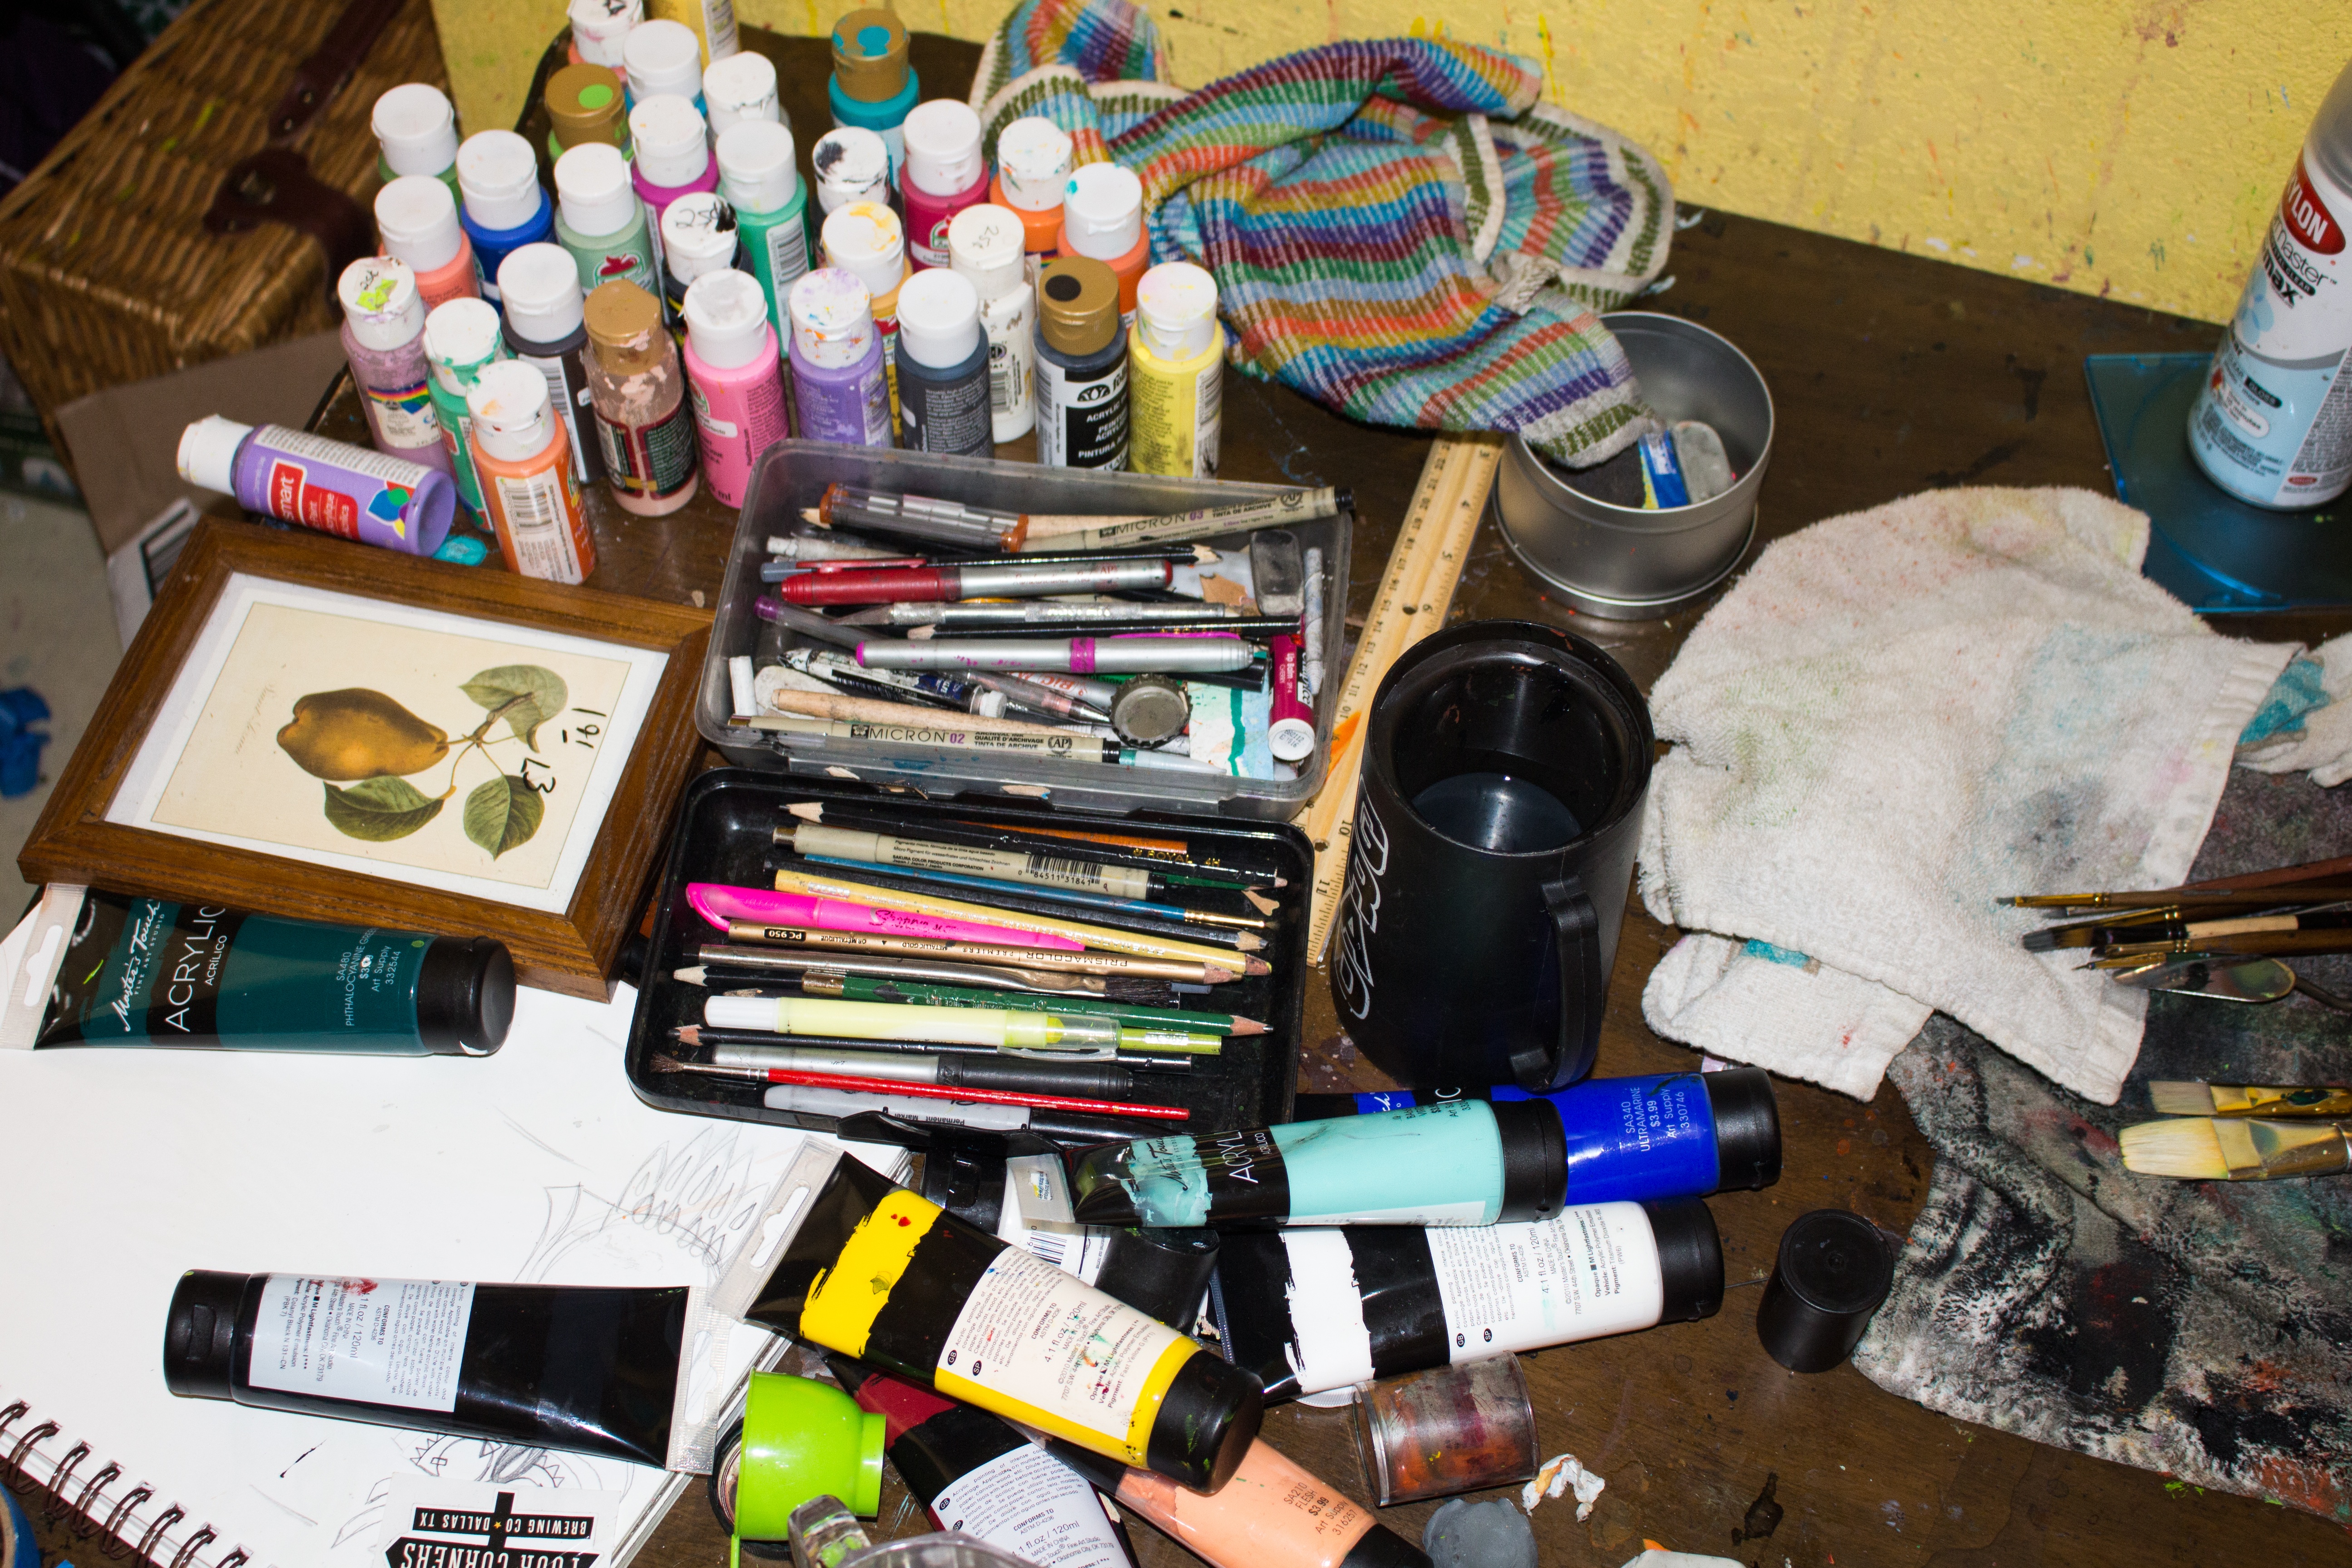
color, art